Trigonometric substitution

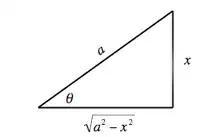
Geometric construction for Case I

The above step requires that formula_6 and formula_7 We can choose formula_8 to be the principal root of formula_9 and impose the restriction formula_10 by using the inverse sine function.